Stephanie Rice

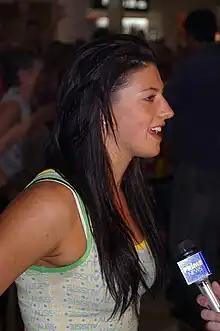
Rice interviewed by local media in Wagga Wagga in January 2010.

Rice began the meet with a solid performance in the 200-metre individual medley. Despite losing her world record, she sliced 1.42 seconds off her personal best time while capturing a silver medal. Experimenting with the 200-metre freestyle did not end well as she failed to make the final. With the absence of Linda Mackenzie, Kylie Palmer and Meagan Nay, the team was never in medal contention, finishing 5th. Rice retained her 400-metre individual medley record however finished with a bronze in the final. She was awarded a silver medal for her contributions in the medley relay heats.